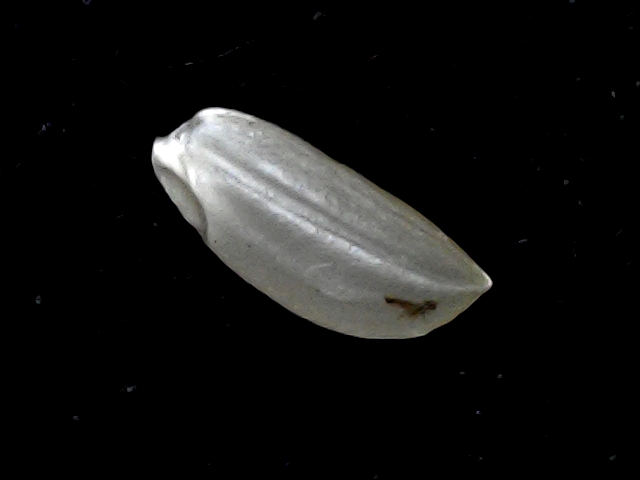
Rice variety: BD39